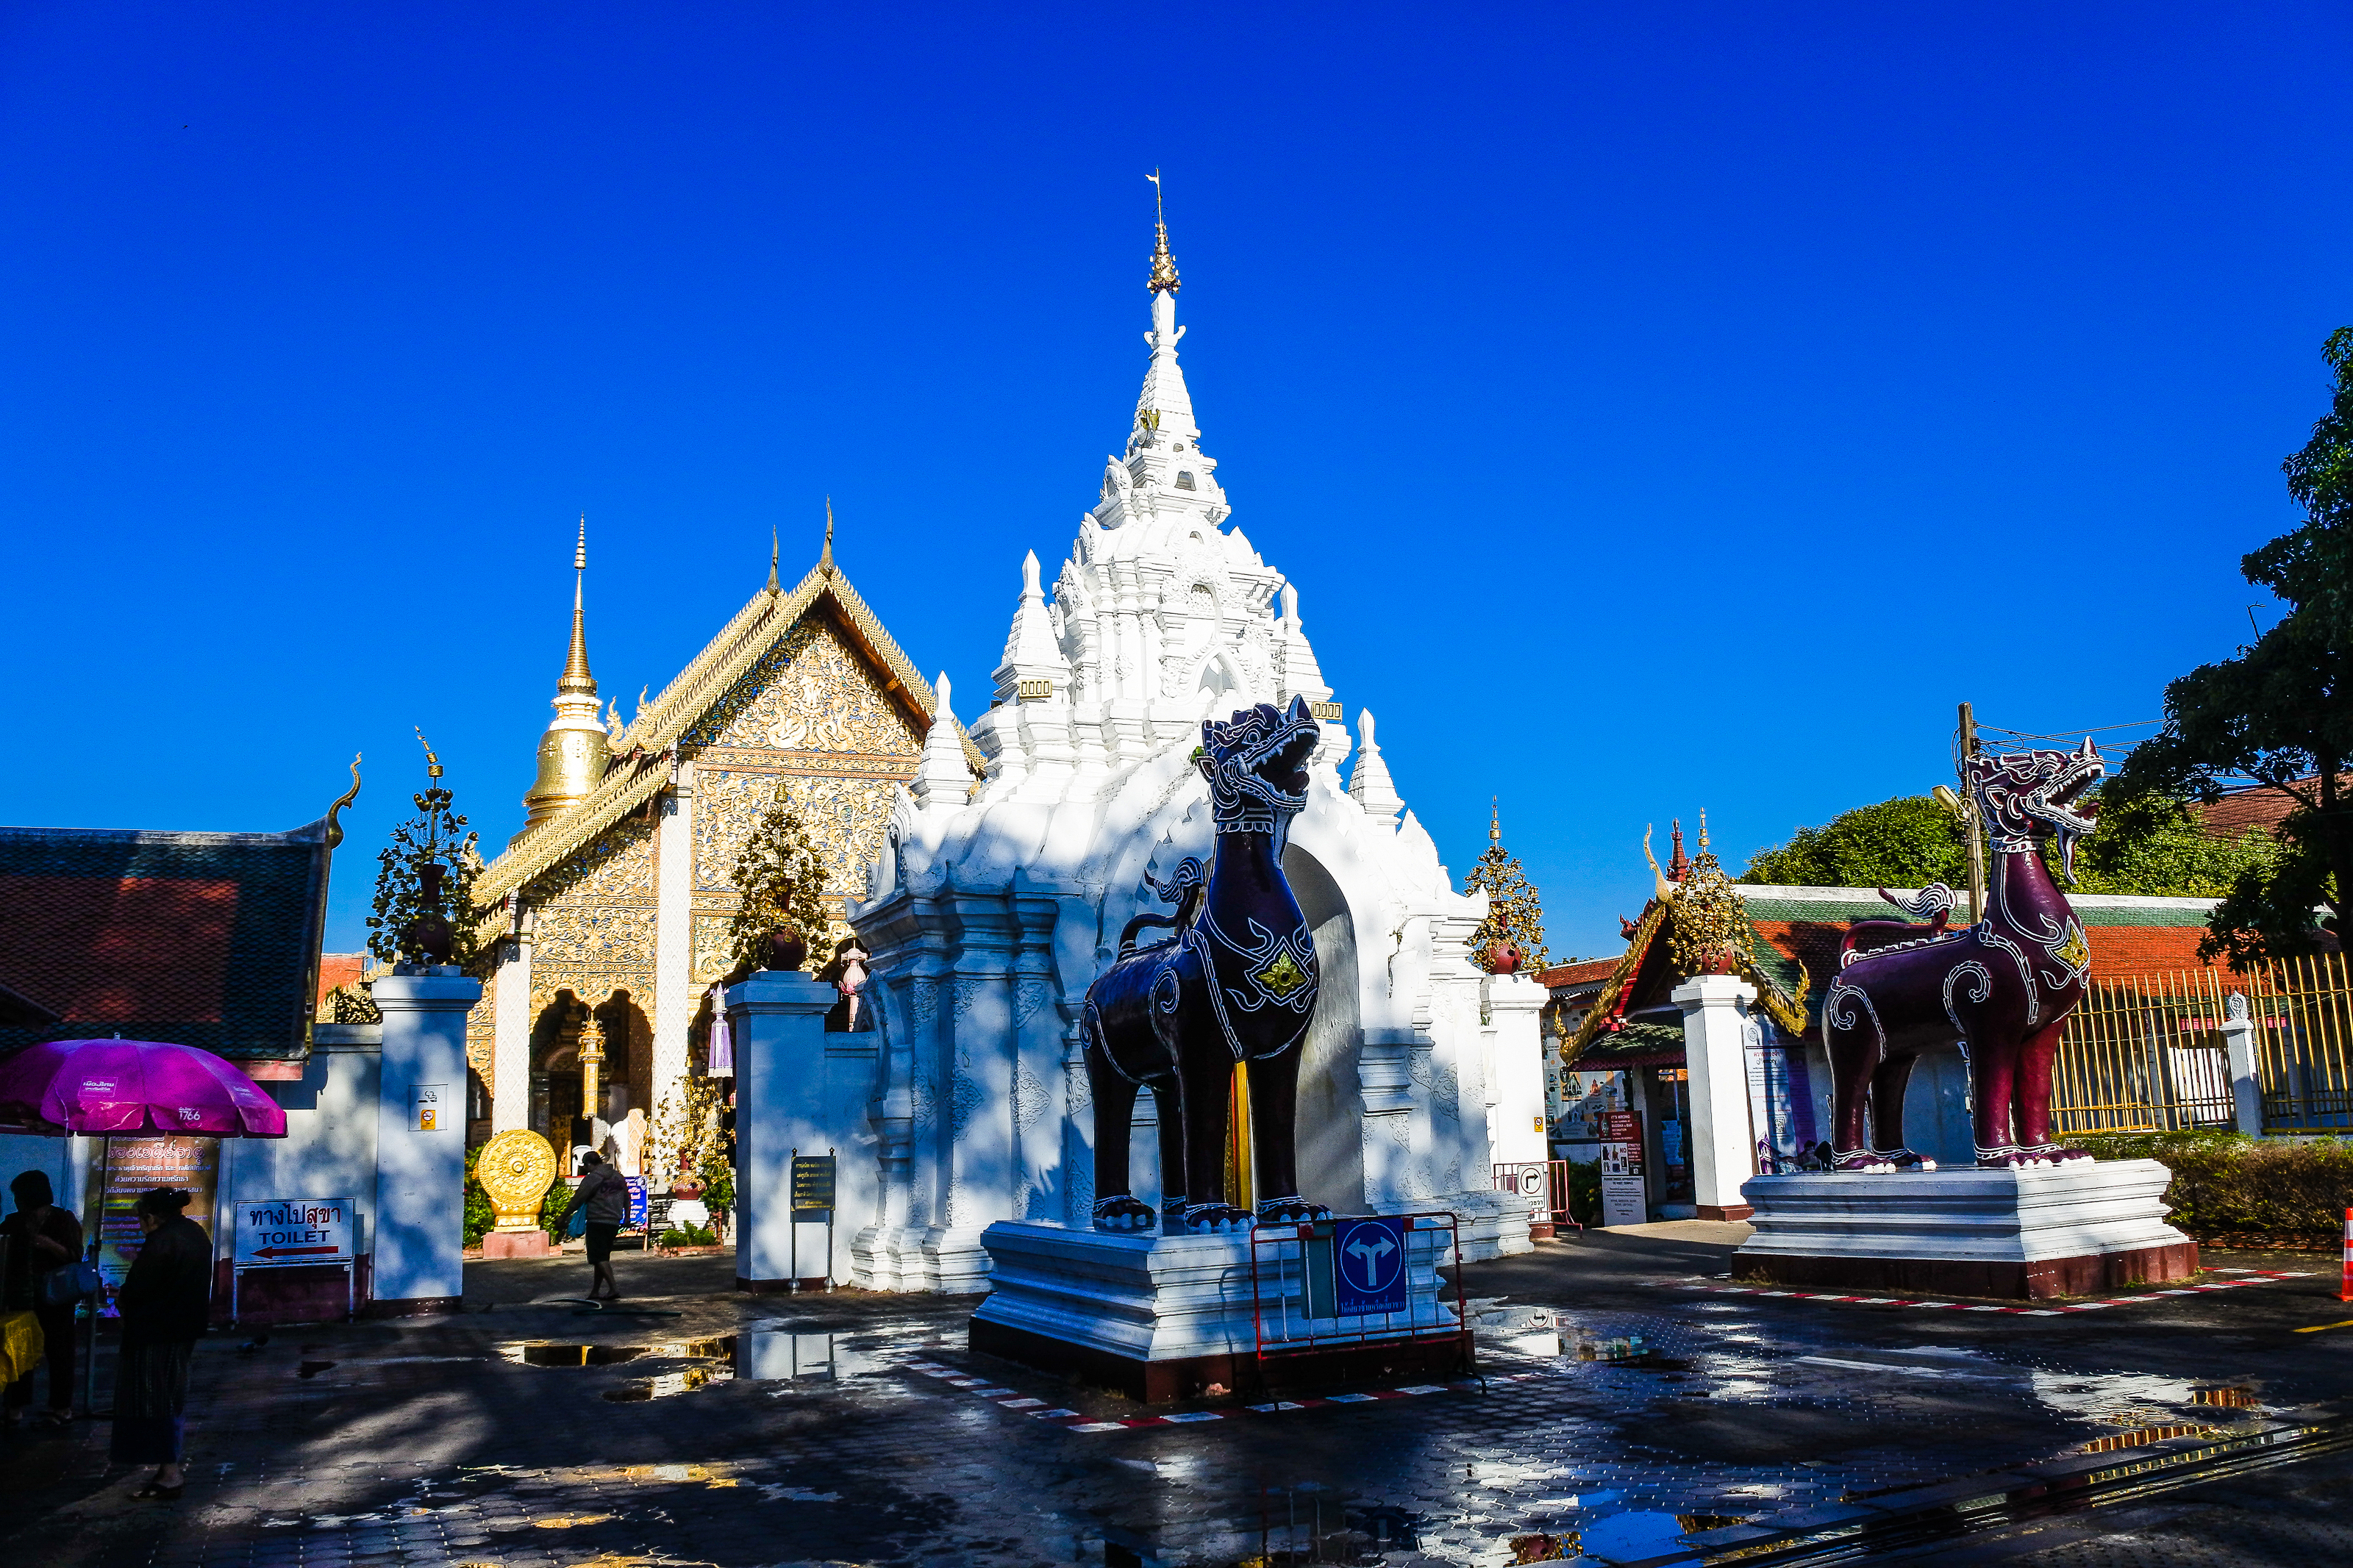
religious, hariphunchai, north, destination, haripunchai, tourism, pray, tourist, beautiful, lanna, phra, buddha, thailand, golden, landmark, sky, art, famous, holy, old, asia, asian, thai, wat, buddhism, ancient, stupa, religion, pagoda, lamphun, monastery, traditional, blue, buddhist, temple, travel, worship, place of worship, architecture, building, hindu temple, shrine, historic site, tree, tourist attraction, world, vacation, facade, city